Alto Milanese

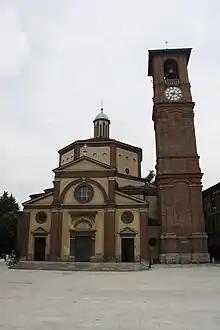
The Basilica of San Magno in Legnano

After World War II, the Alto Milanese was hit, like the rest of Italy, by the severe economic recession that followed the conflict. Basic foodstuffs were insufficient, public transportation was failing, and roads were bad. As Italian politics also stabilized, the economic system of the Alto Milanese began to develop again, returning to the growth rate of the pre-World War II period partly due to the Marshall Plan. During Italy's strong economic growth during the economic boom, Legnano reached between 1951 and 1961 the second highest rate – nationally – of employees in industry in relation to inhabitants (65.2 percent), second only to Sesto San Giovanni (67.14 percent).